George Mason

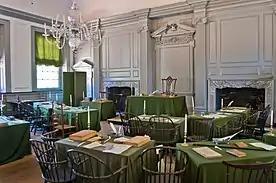
The Assembly Room in Independence Hall in Philadelphia, where the Constitutional Convention was held and the Constitution was signed and ratified

Mason devoted much effort during the American Revolutionary War to safeguarding Fairfax County and the rivers of Virginia, since the British several times raided areas along the Potomac. Control of the rivers and of Chesapeake Bay was urgent as Virginians tried to obtain hard currency by trading tobacco to the French and other European nations. The export of tobacco, generally via the West Indies, allowed Mason and others to obtain, via France and Holland, British-made items such as cloth, clothing patterns, medicines, and hardware.